Kayak

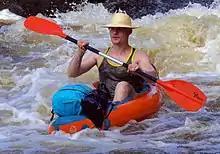
An inflatable sit-on-top kayak

One type, the "playboat", is short, with a scooped bow and blunt stern. These trade speed and stability for high maneuverability. Their primary use is performing tricks in individual water features or short stretches of river. In playboating or "freestyle" competition (also known as "rodeo" boating), kayakers exploit the complex currents of rapids to execute a series of tricks, which are scored for skill and style.